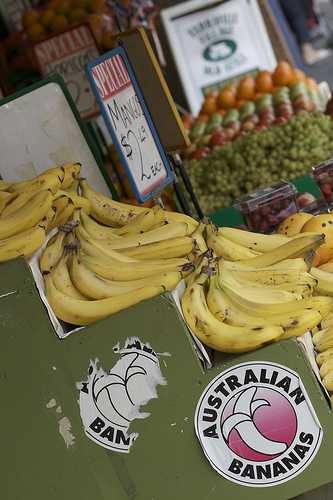
Label: Banana